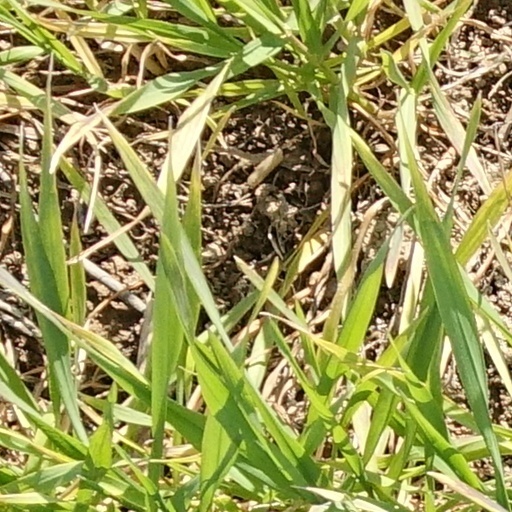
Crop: wheat